Marlisa Punzalan

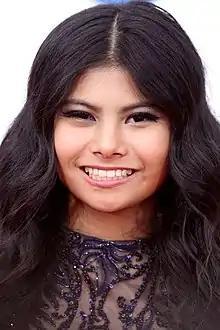
Punzalan at the 2014 ARIA Music Awards

Marlisa Ann Punzalan (born 1 October 1999), also known simply as Marlisa, is an Australian singer. She won the sixth season of "The X Factor Australia" in 2014, aged 15, the youngest contestant to have won the show. Punzalan subsequently received a recording contract with Sony Music Australia and released her debut single "Stand by You", which debuted at number two on the ARIA Singles Chart and was certified platinum by the Australian Recording Industry Association. This was followed by the release of her self-titled debut album "Marlisa", which debuted at number six the ARIA Albums Chart and was certified gold. "Stand by You" was nominated for the ARIA Award for Song of the Year in 2015.